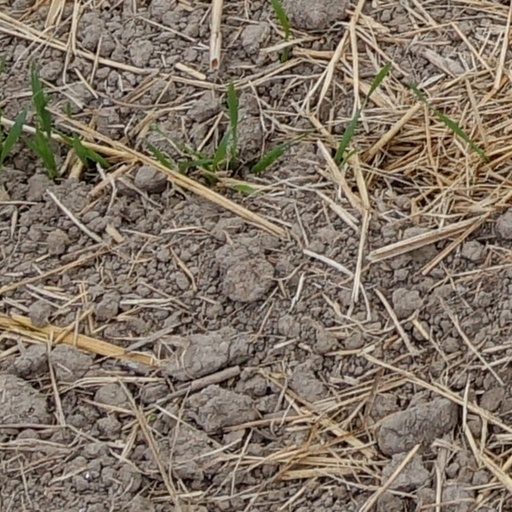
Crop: wheat